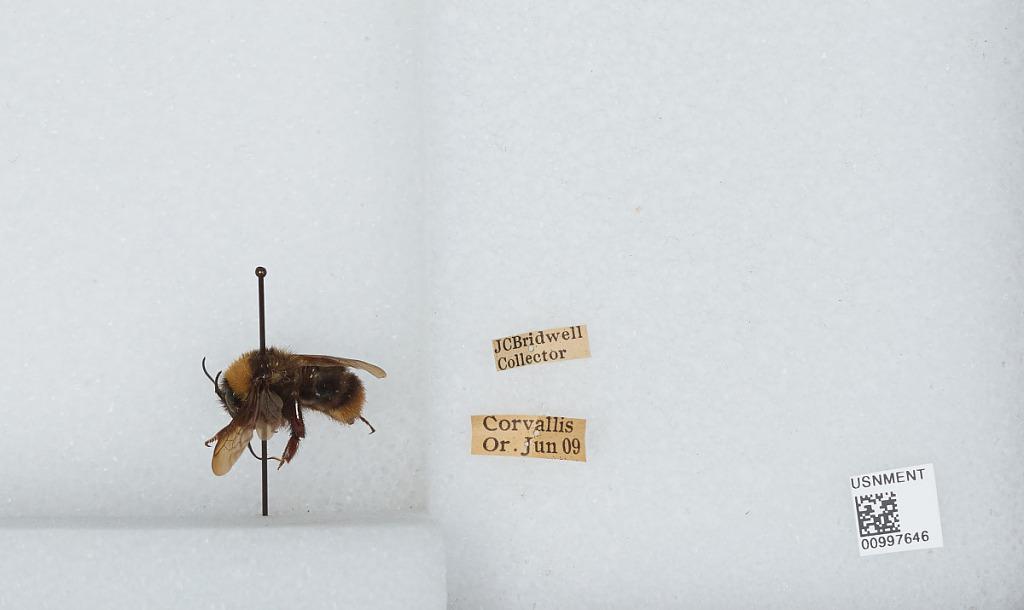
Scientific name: Bombus (Fervidobombus) californicus Smith
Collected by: J. Bridwell
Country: United States
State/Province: Oregon
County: Benton
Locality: Corvallis
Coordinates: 44.5667, -123.283